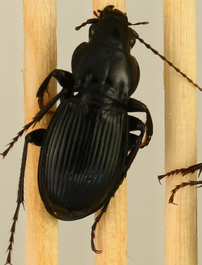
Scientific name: Cyclotrachelus torvus
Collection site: Northern Great Plains Research Laboratory Site (NOGP), plot NOGP_009